Ebola-chan

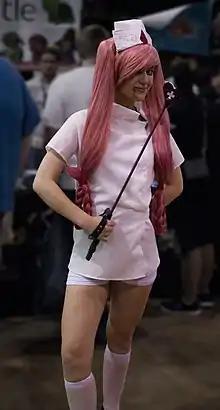
A cosplay of Ebola-Chan

Ebola-chan is an Internet meme depicting a "moe" anthropomorphization of the Ebola virus and was popularized on 4chan. The first known image of Ebola-chan began on the Japanese social media site, Pixiv, in 2014. A few days after, it was posted 4chan's /pol/ (politically incorrect) thread, who began posting messages praising Ebola-chan. Soon after, 4chan users began spreading the meme to Nairaland, the largest online message board in Nigeria, accompanying images of Ebola-chan with racist messages and associated conspiracy theories. This included claims that Ebola was CIA-made and that white people were performing rituals for Ebola to spread. The meme's spread has been considered racist and has been attributed to increased mistrust between West Africans and medical professionals.